Initial Defense Communications Satellite Program

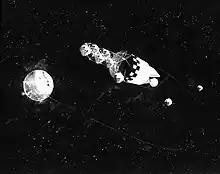
Artist's rendering of a Transtage deploying IDCSP satellites

The first launch of IDCSP satellites took place at 14:00:01 GMT on 16 June 1966 from Cape Canaveral Space Launch Complex 41 aboard the fourth Titan IIIC. After a successful Transtage burn placed the last stage of the Titan into a by orbit, the first seven IDCSP satellites (along with the Gravity Gradient Technology Satellite, a stabilization test satellite built on the same satellite bus) were dispersed one-by-one into orbit, each drifting 27.8° per day. Communications were conducted successfully between Fort Dix, New Jersey, and sites in California, England and Germany.